Aapta Mitrulu

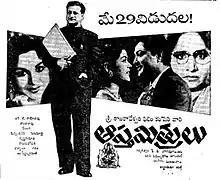
Theatrical release poster

Aapta Mitrulu is a 1963 Indian Telugu-language drama film, produced and directed by Kadaru Nagabhushanam under the Sri Raja Rajeswari Film Company banner. It stars N. T. Rama Rao, Krishna Kumari, Kanta Rao and music composed by Ghantasala.